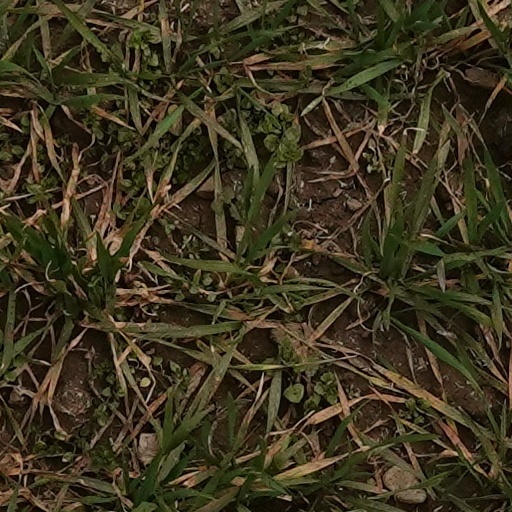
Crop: wheat